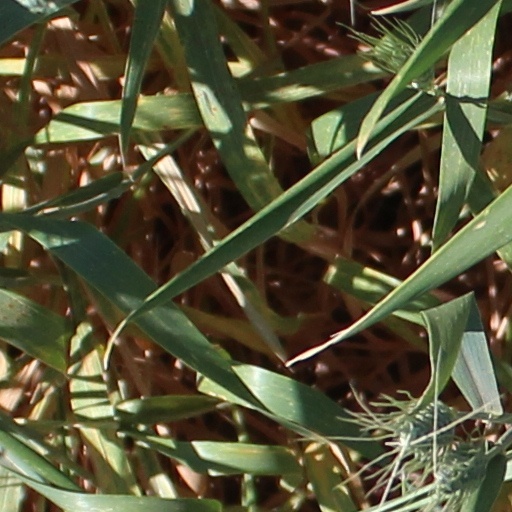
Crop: wheat